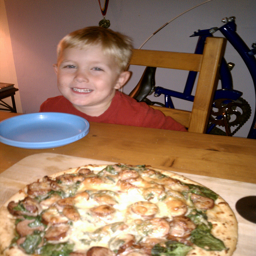
Young boy sitting at table ready to consume baked pizza.
A child sitting at a table with a plate in front of him.
A little boy sitting down at a table waiting to eat pizza.
A boy with a big smile sitting by a pizza.
a boy that is sitting at a table with some pizza